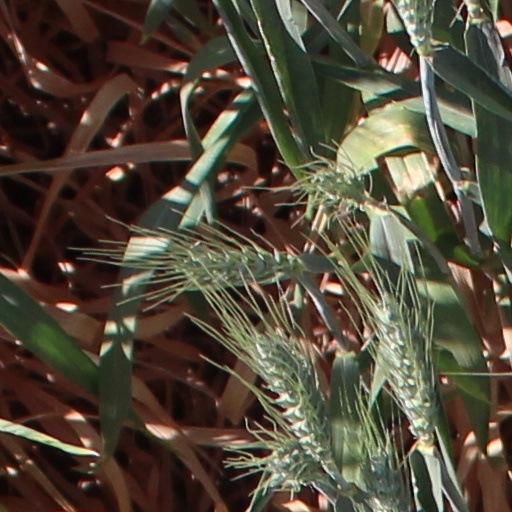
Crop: wheat